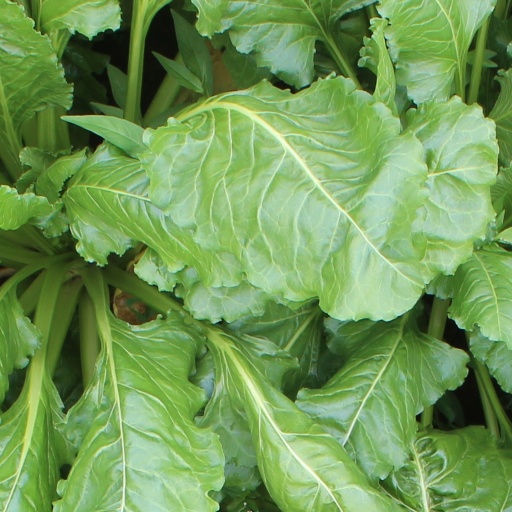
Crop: sugar beet